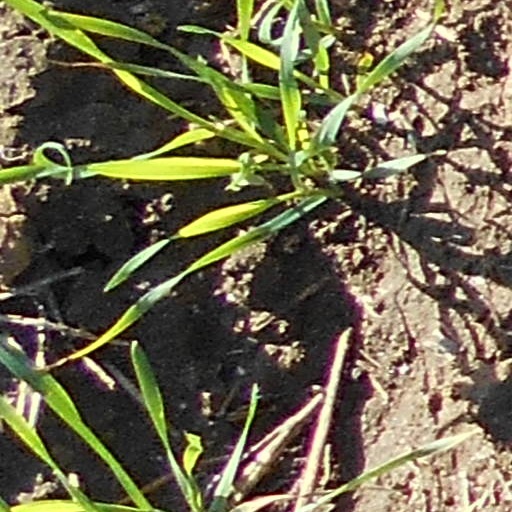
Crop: wheat